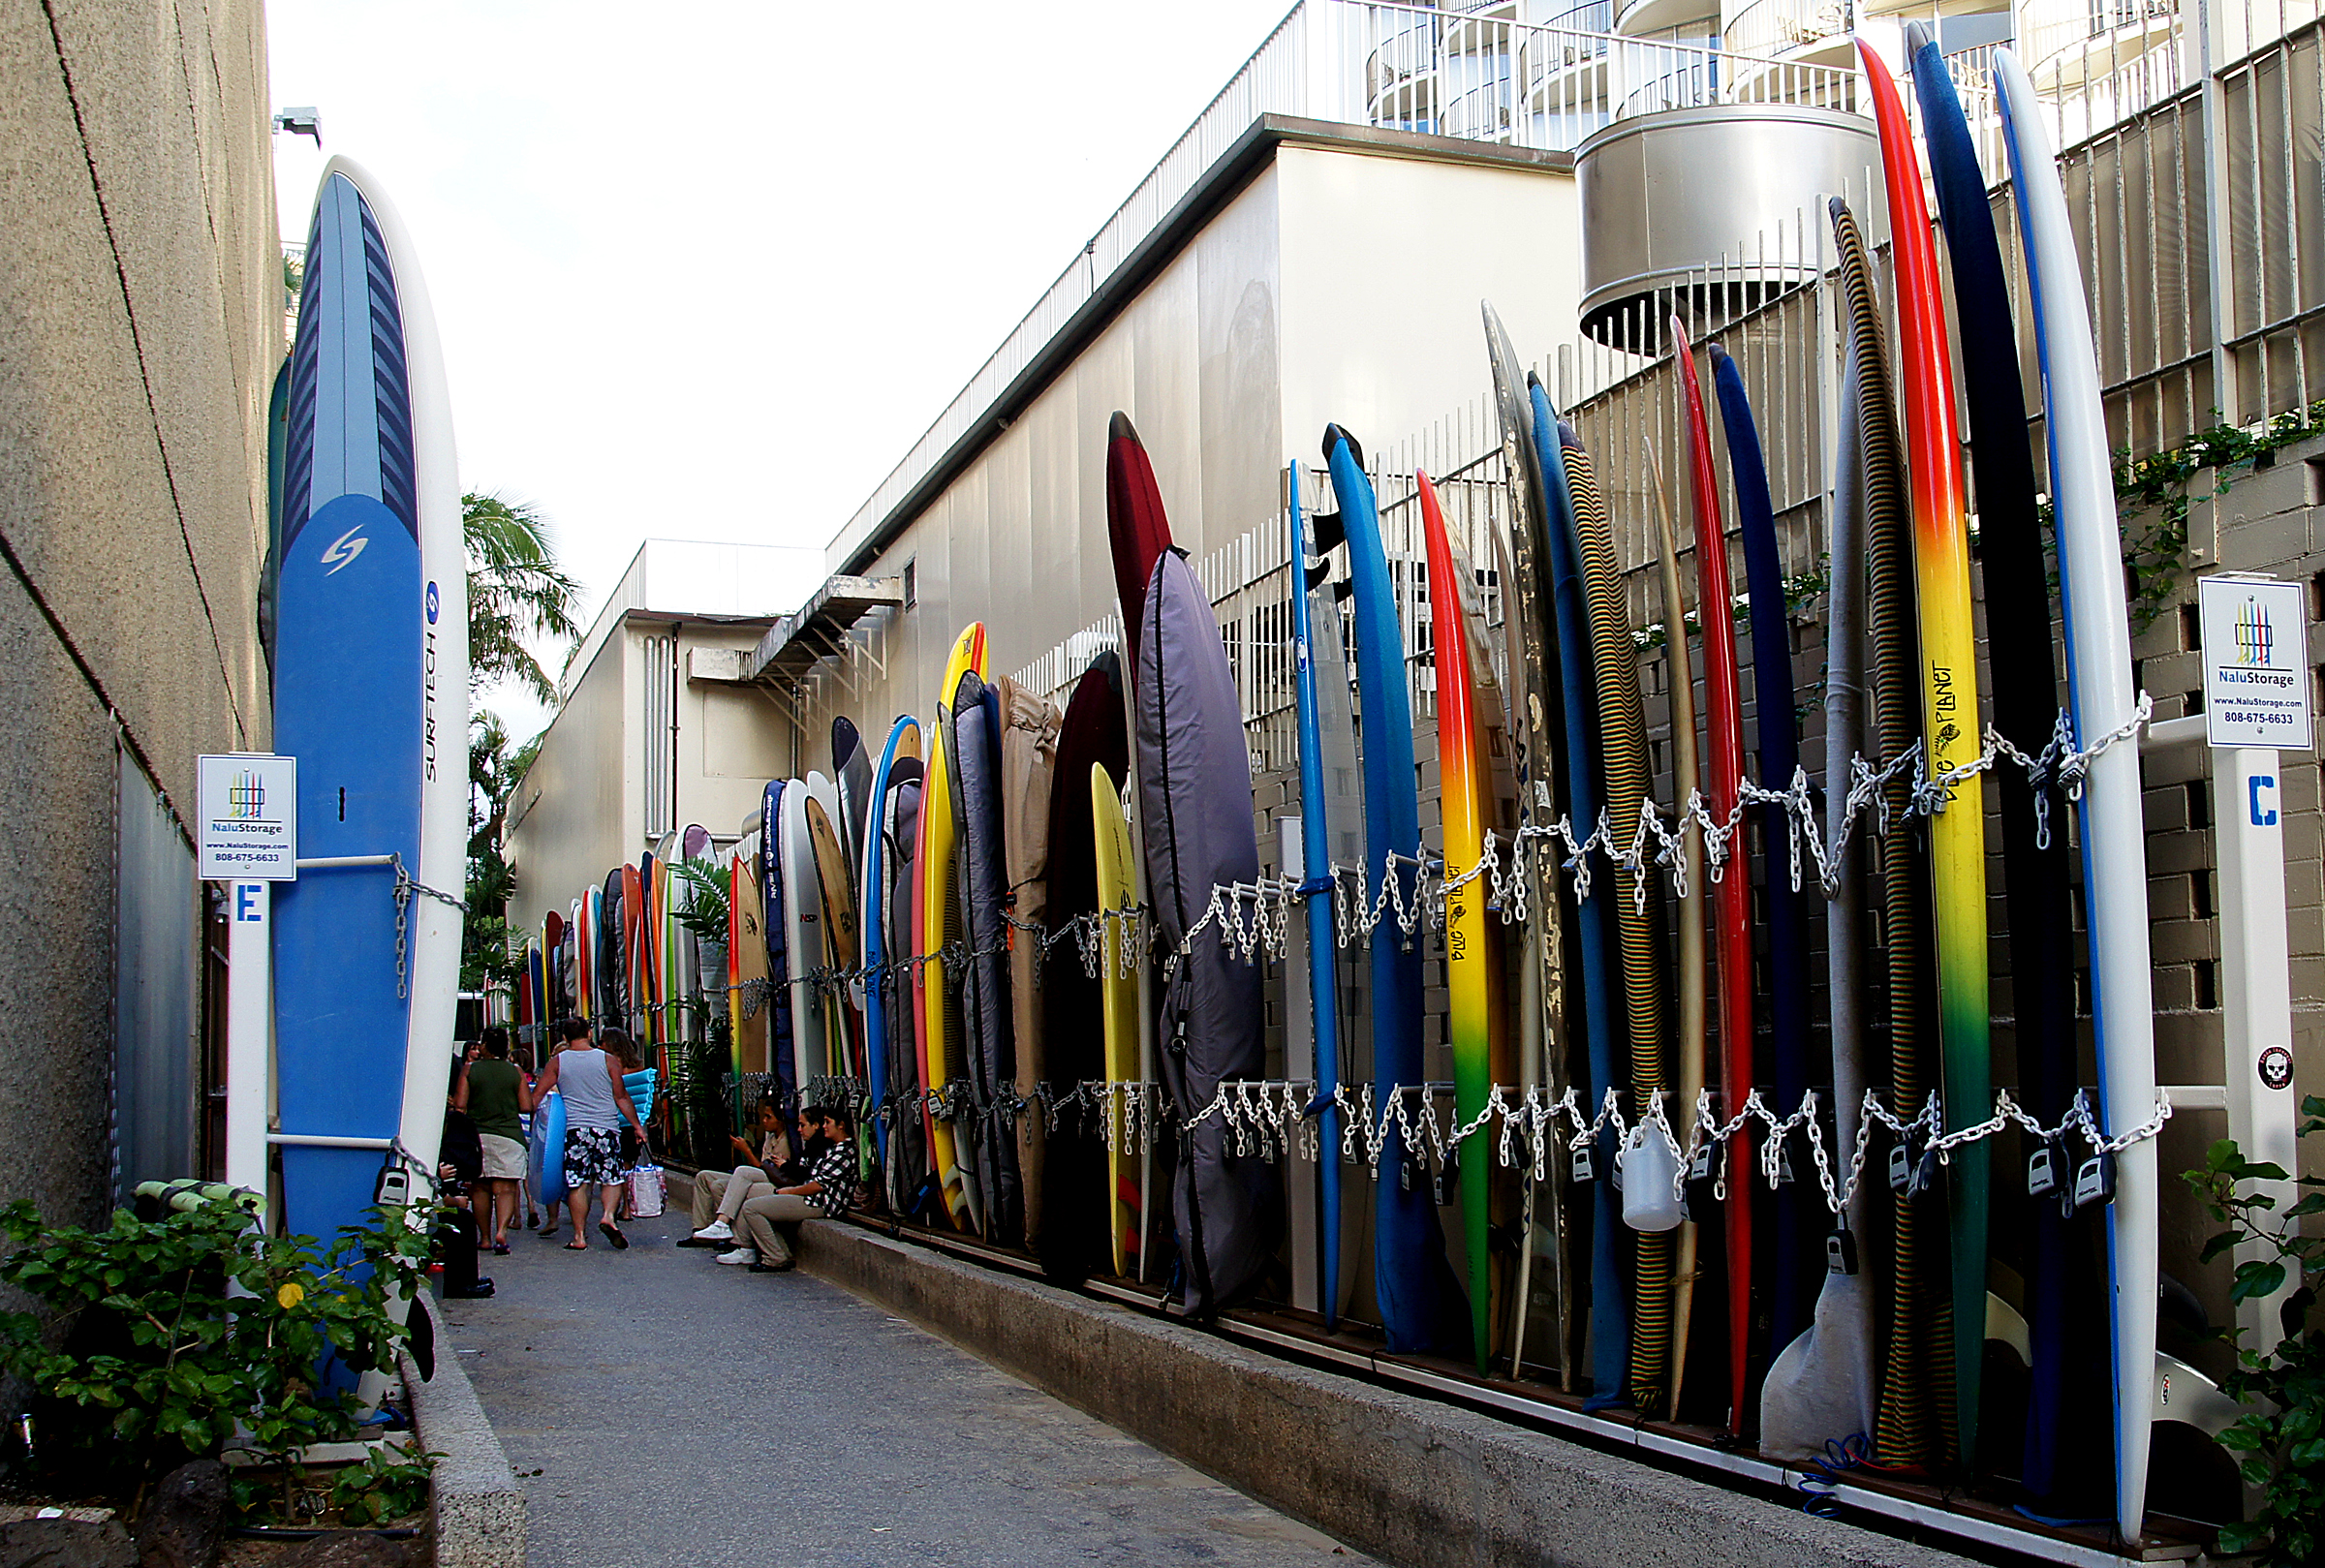
road, street, city, surfing, color, facade, art, infrastructure, sonyalpha, waikiki, pacificisland, pacificislands, sonydslra580, honolulu, tamron18270mmpzd, surfboards, longboards, neighbourhood, urban area